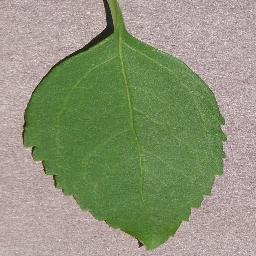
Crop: cherry
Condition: (including_sour)_healthy